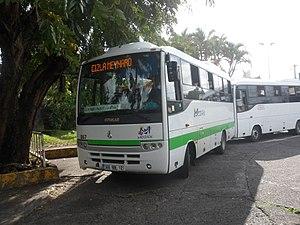
La ligne C12 à son terminus Petit Manoir sur la commune du Lamentin. A partir de Septembre 2012, la ligne C12 deviendra la ligne 426.
Mozaïk est le nom commercial du réseau de transport en commun des quatre communes de la Communauté d'agglomération du Centre de la Martinique.